Specimens of Archaeopteryx

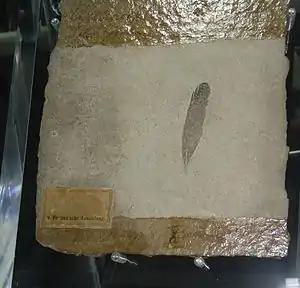
The feather, shown on full slab of Solnhofen limestone

The preservation of the fossil feather is unusual. In contrast to the feather imprints found on the full skeletons of "Archaeopteryx", the isolated feather is preserved as a dark film, which could be composed either of organic matter (as in most fossil feathers) or as inorganic minerals. Though it is theoretically possible to determine which it is, studying the physical component of the preserved dark film would require taking away a certain amount of the material from the fossil, and no curator was willing grant permission for such damage to a valuable holotype specimen. Since dendrites are very common in Solnhofen limestones, it is possible that the structures could have formed along the cracks and fissures of the limestone, and subsequently penetrated the minute hollow left in the limestone from the decay of the feather. The manganese dioxide solutions could then have imitated all of the fine detail of the original feather, creating a pseudomorph.